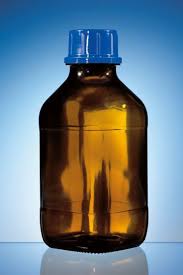
Label: glass